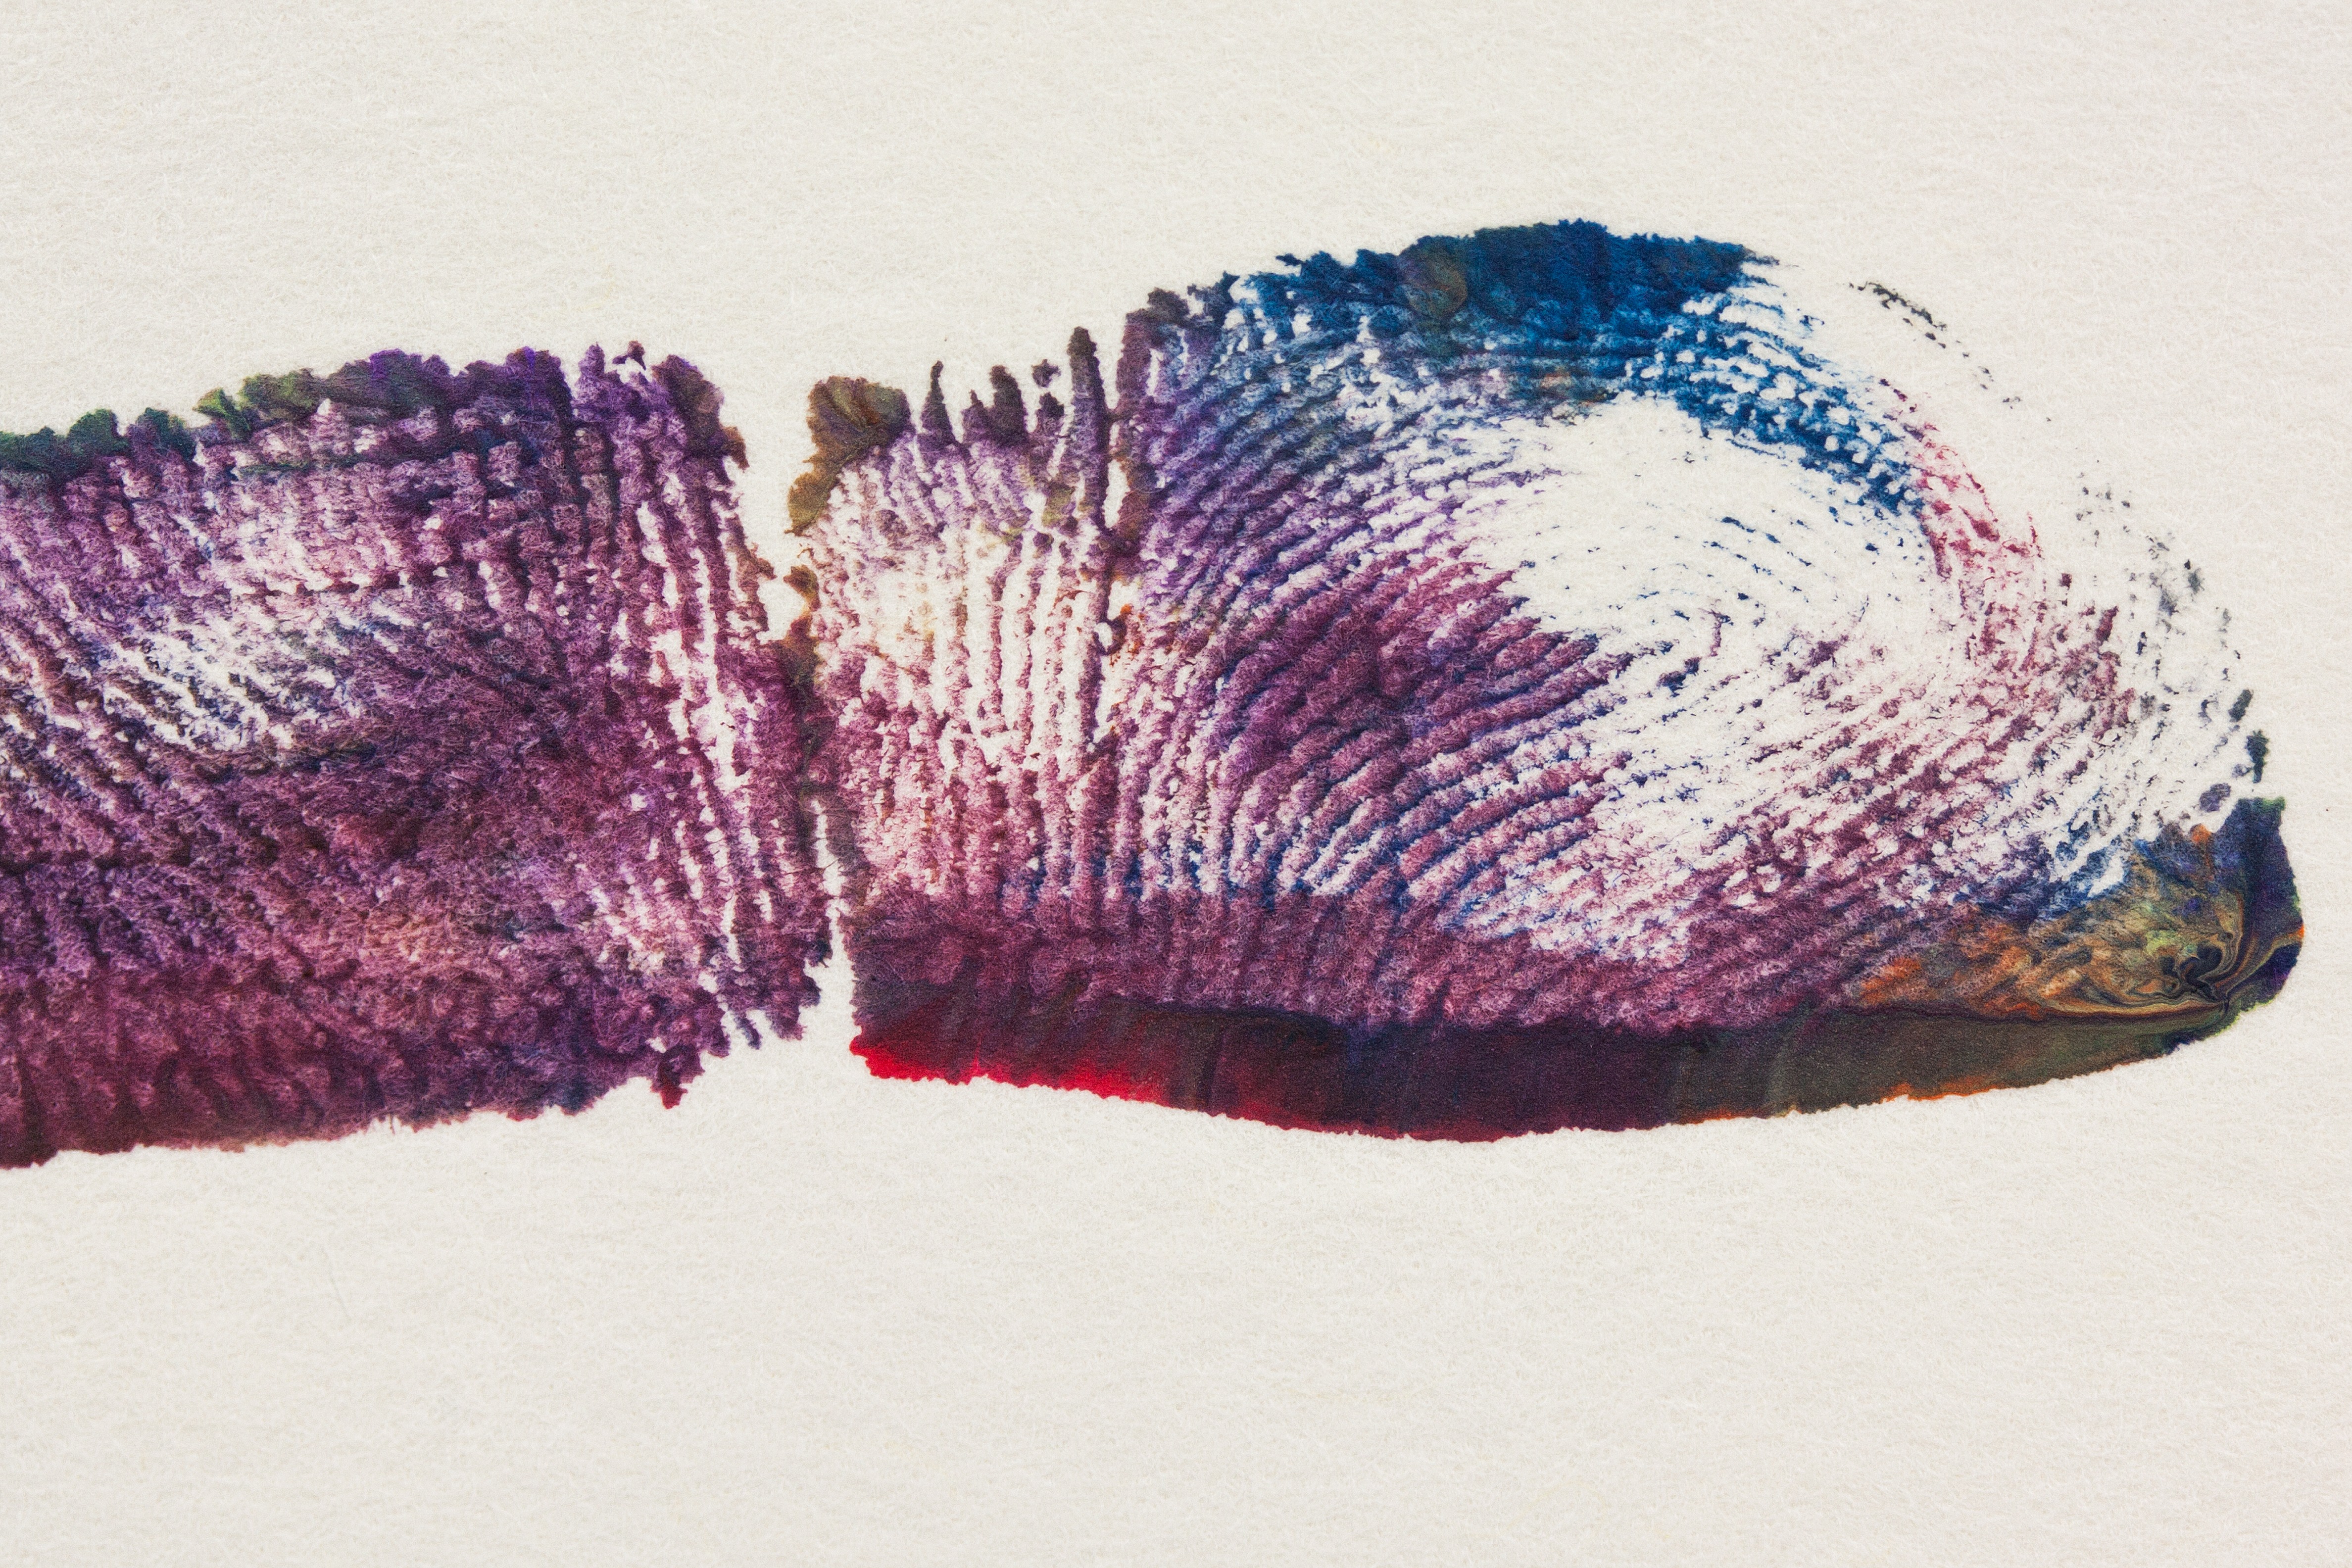
abstract, structure, pattern, color, macro, paint, clothing, colorful, painting, textile, art, sketch, drawing, psychology, expression, fingerprint, patient, modern art, art therapy, patients, pedagogy, psychiatric, visual arts, creative skills, picturesque medium, sensory perception, fashion accessory, acrylic paints, therapeutic discipline, art therapeutic practice, psychosomatic, psychosocial therapy practice, anthroposophic medicine, art brut, outsider art